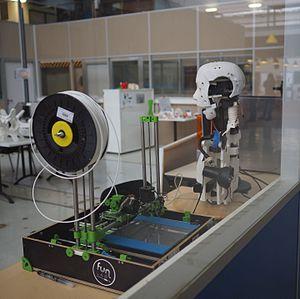
Vue sur l'imprimante 3D du Funlab.
Le site Mame est le nom donné à une zone industrielle située dans le quartier Lamartine de Tours. Il doit son nom à l'ancienne imprimerie Mame dont il a réinvesti les locaux.